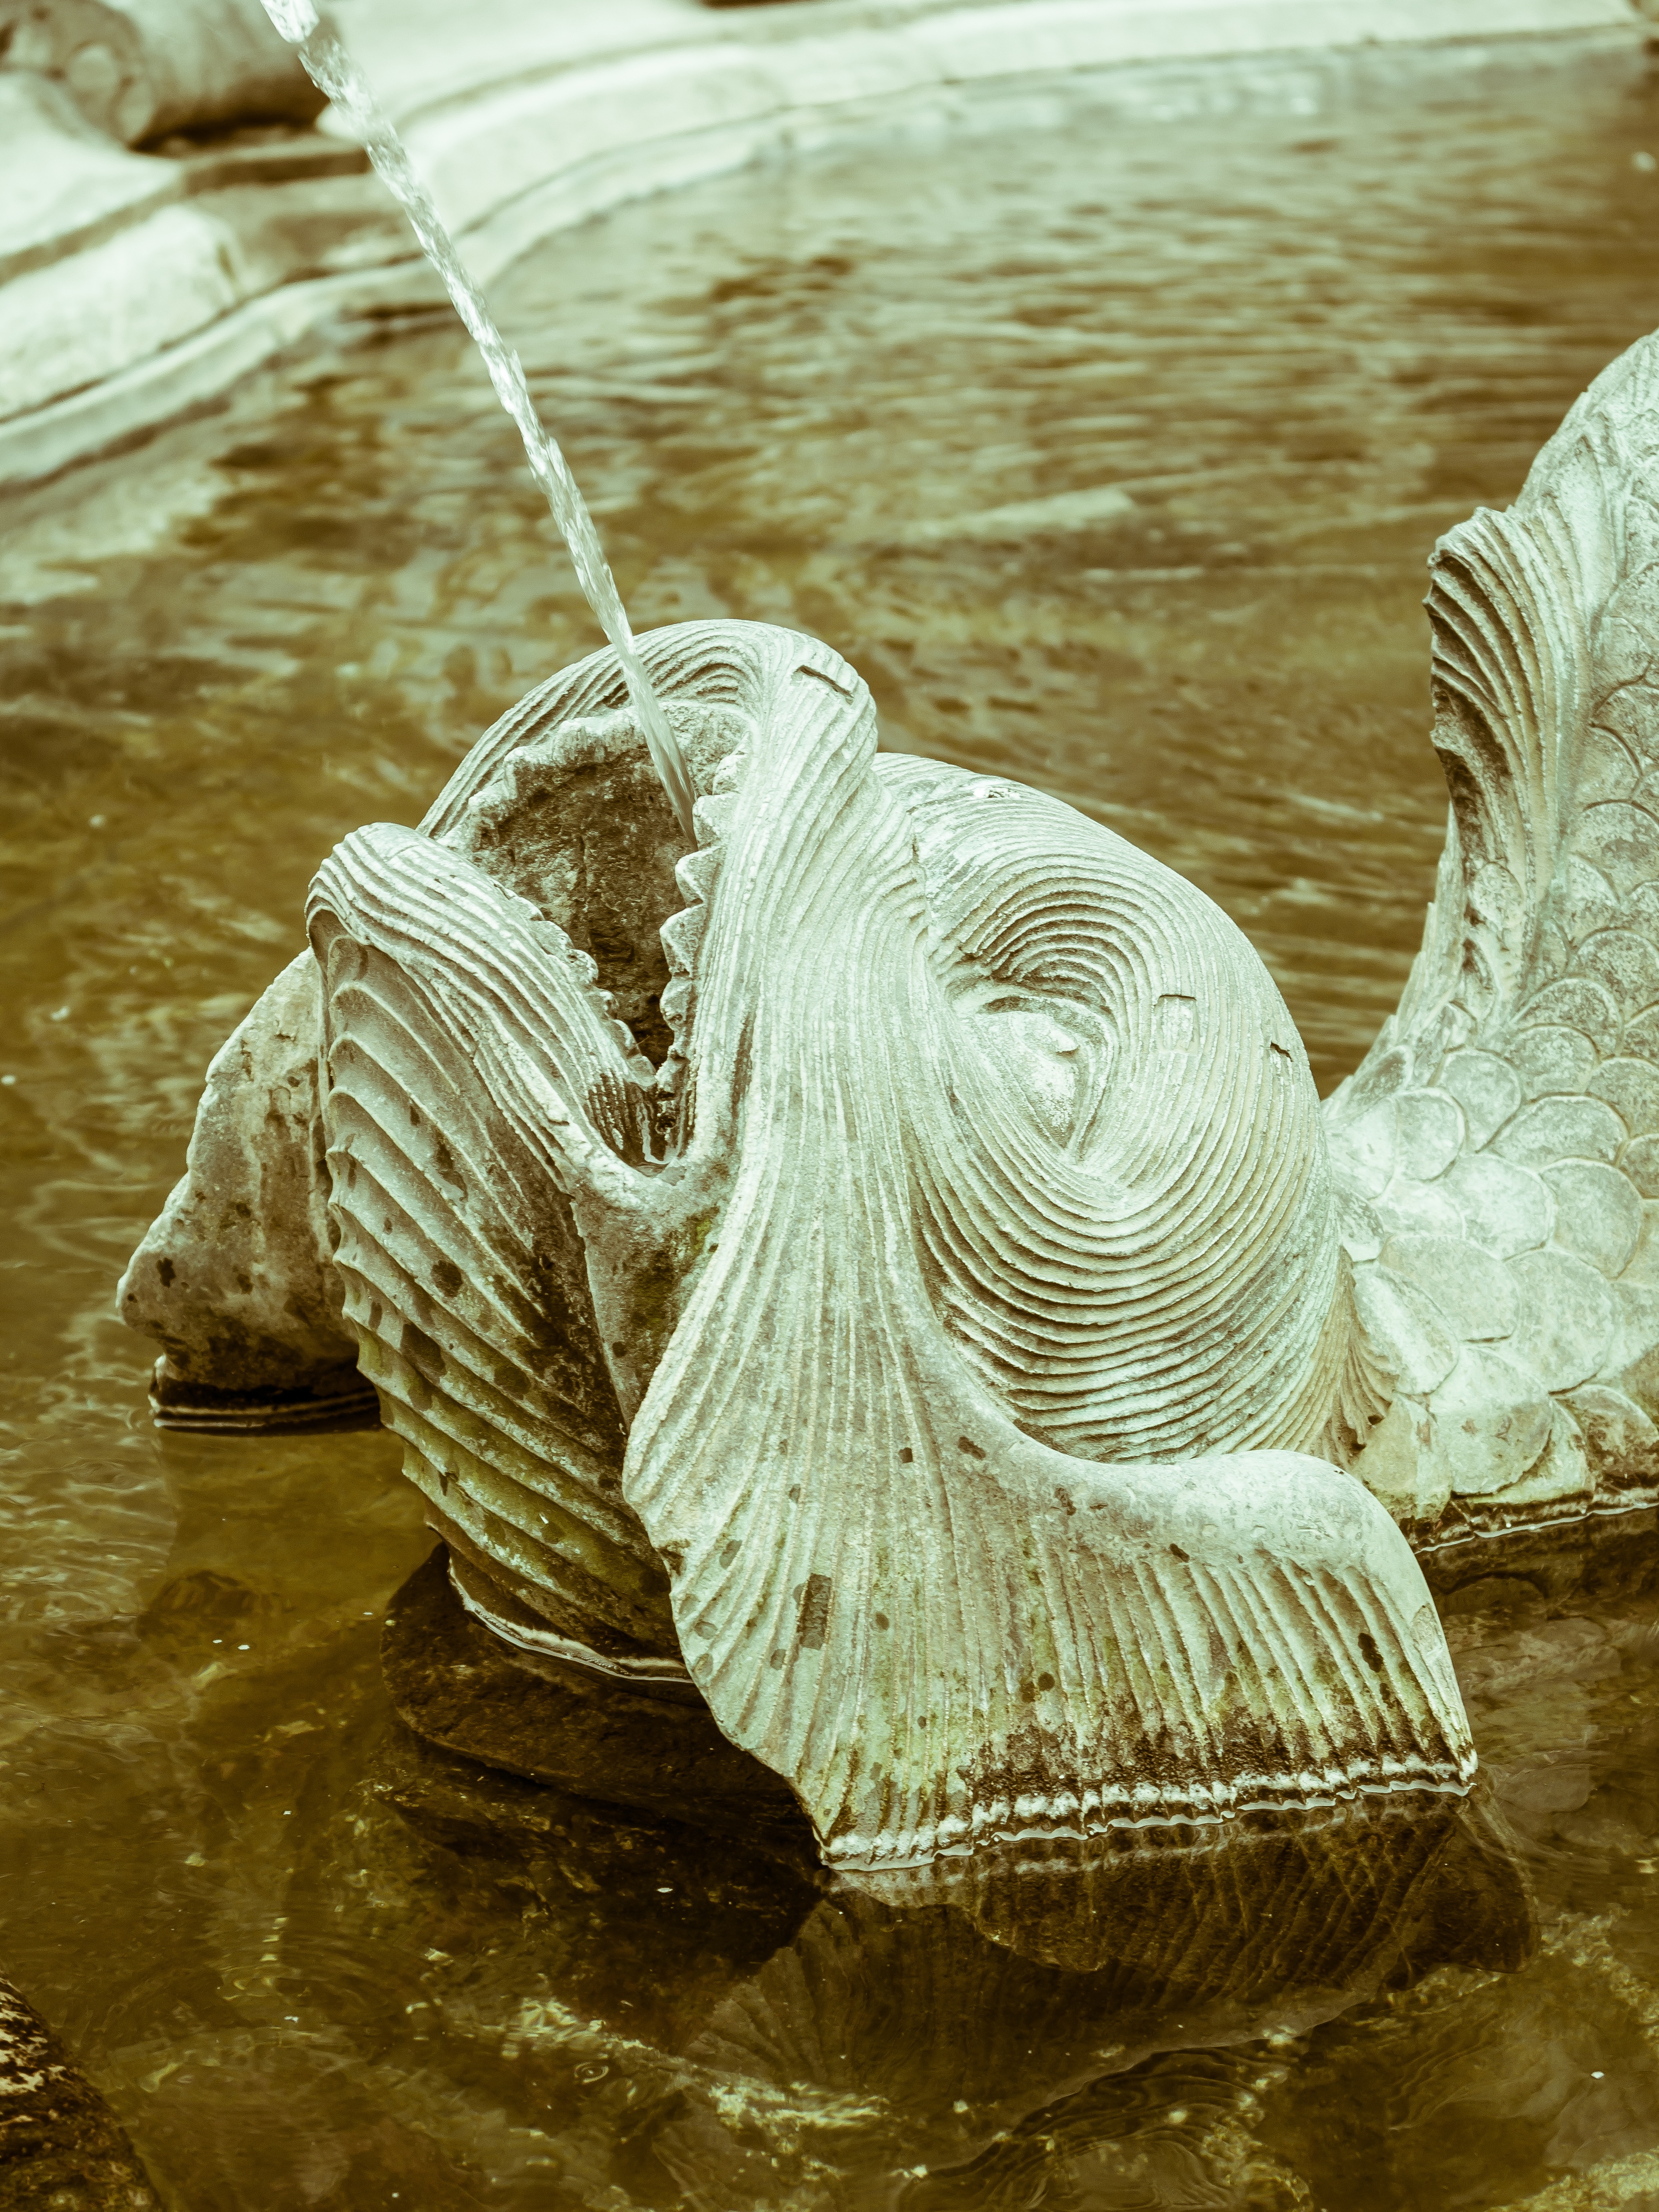
water, sand, wood, stone, statue, fish, water fountain, artwork, fig, gargoyle, sculpture, art, temple, fountain, carving, water feature, mythology, water jet, ancient history